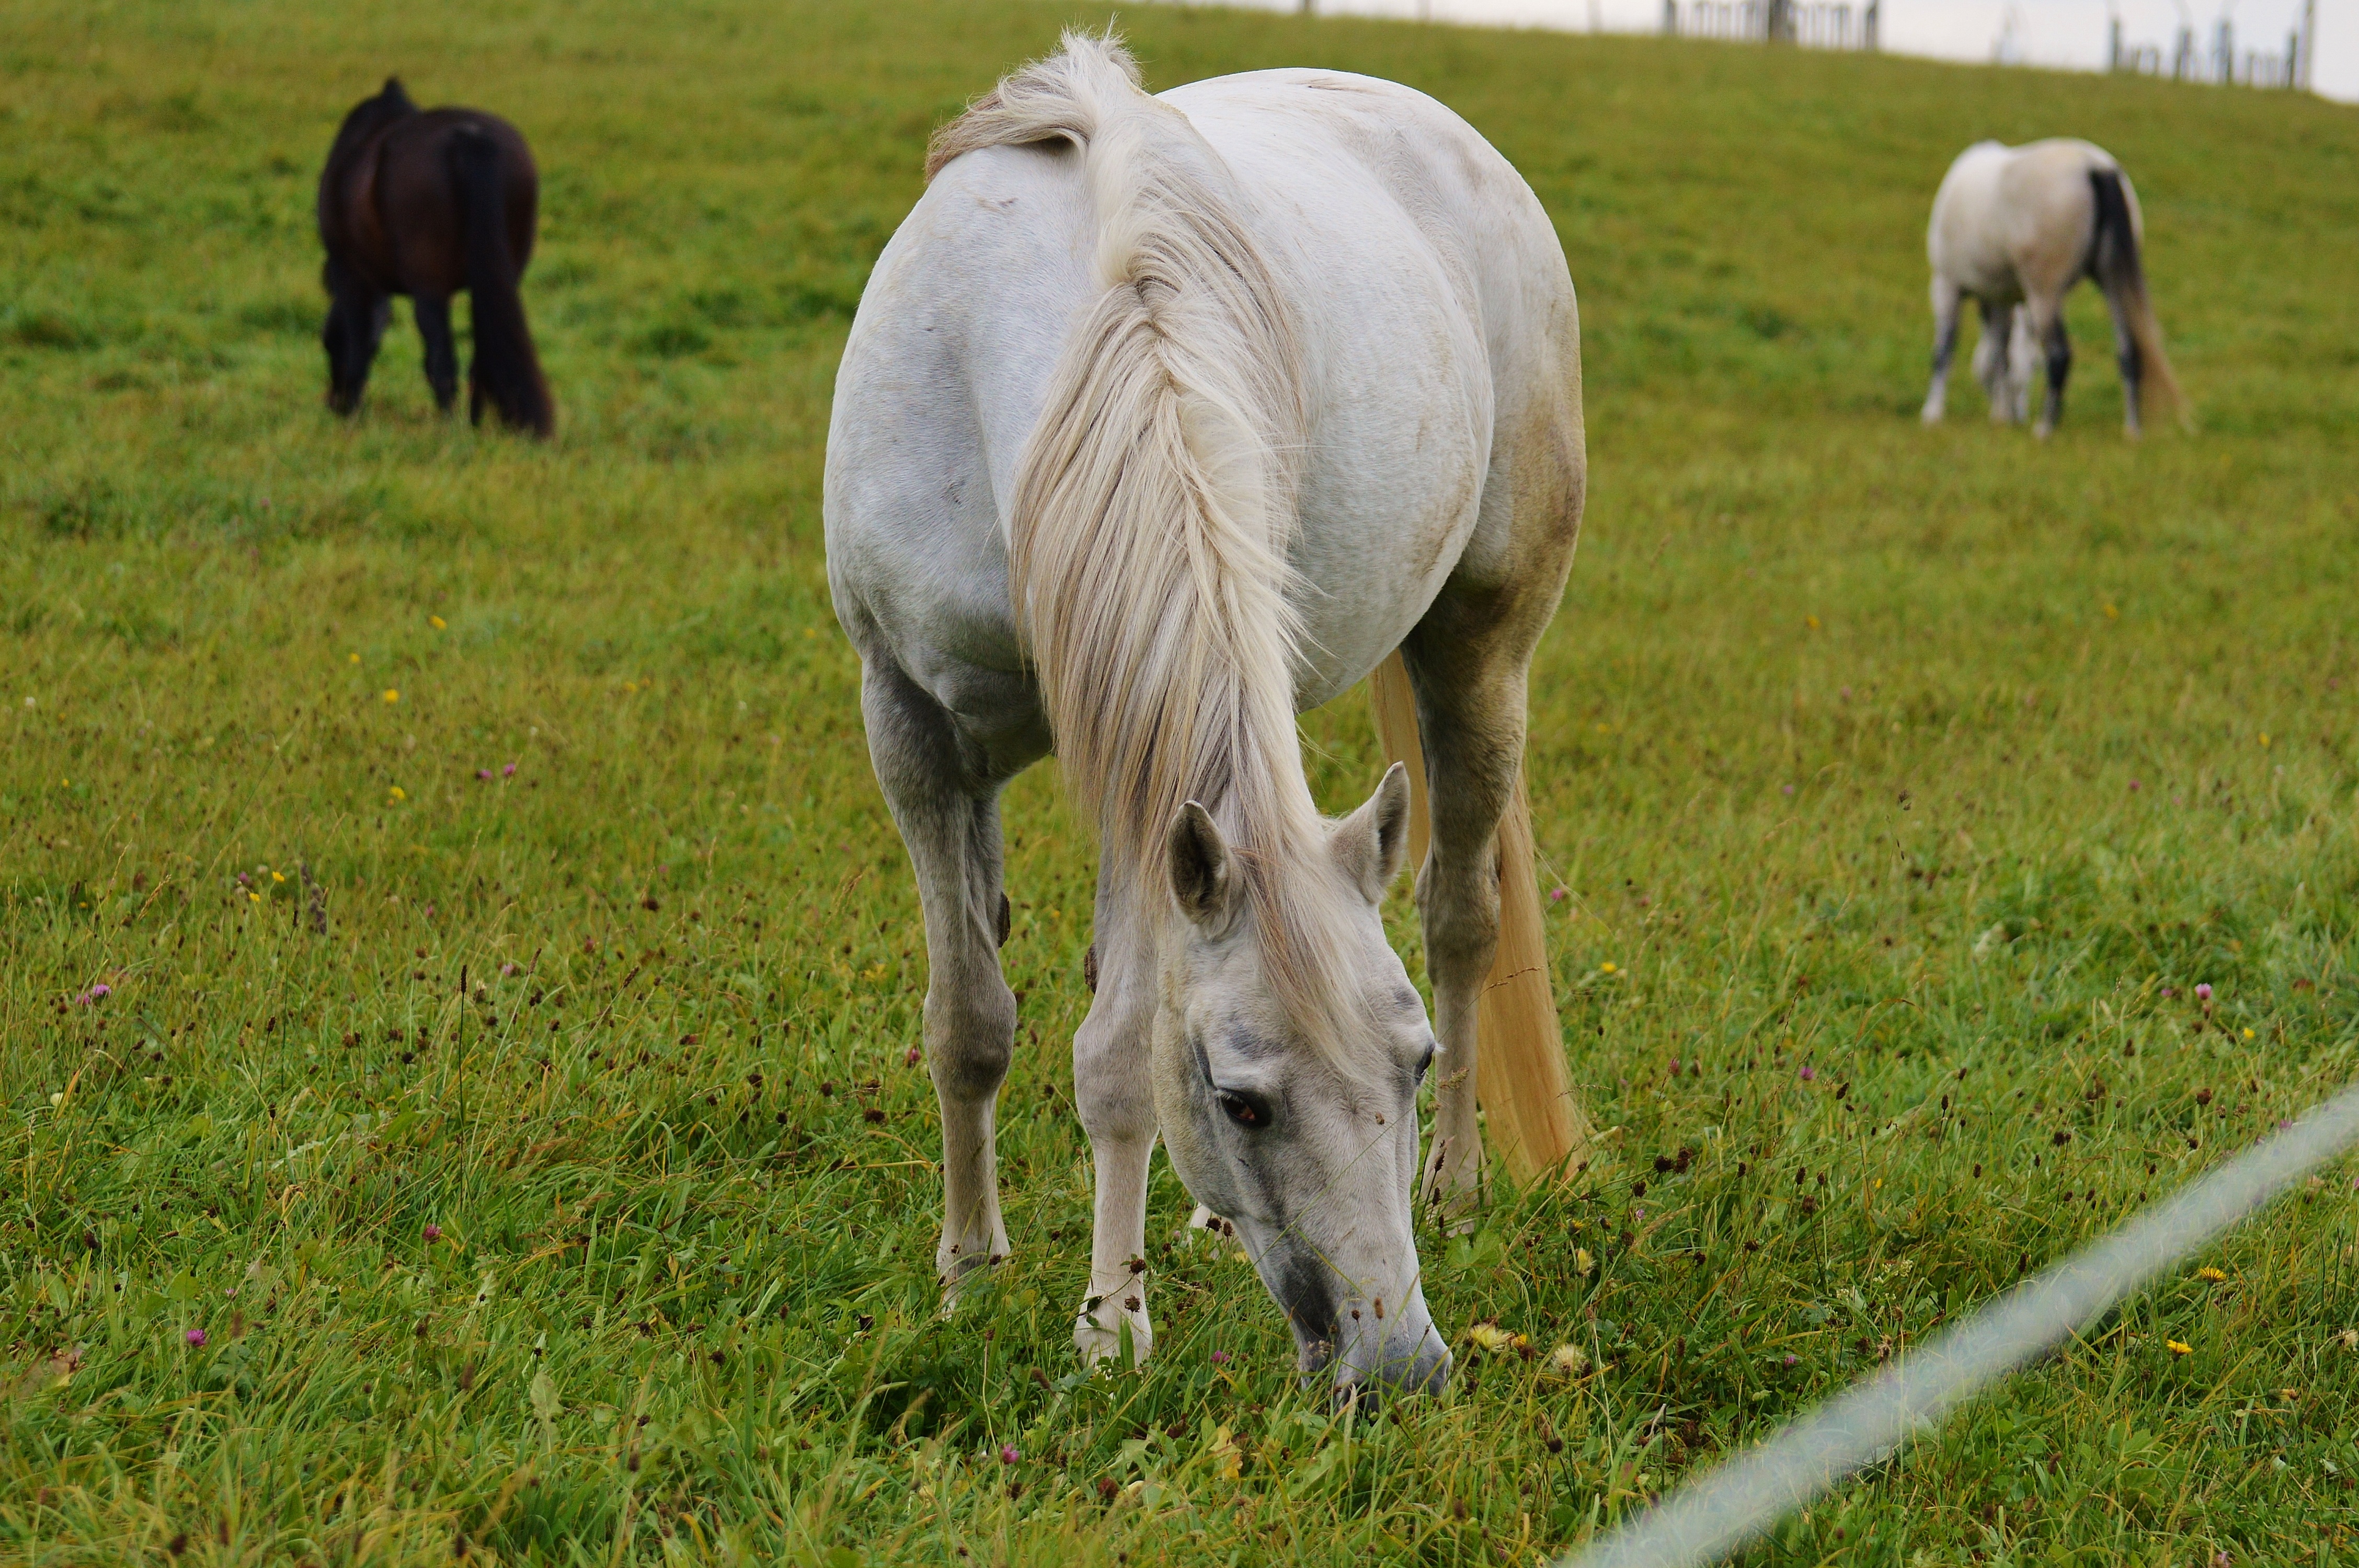
grass, field, farm, meadow, animal, wildlife, herd, pasture, grazing, horse, mammal, ride, fauna, grassland, vertebrate, mare, mold, foal, rural area, white horse, cattle like mammal, horse like mammal, mustang horse